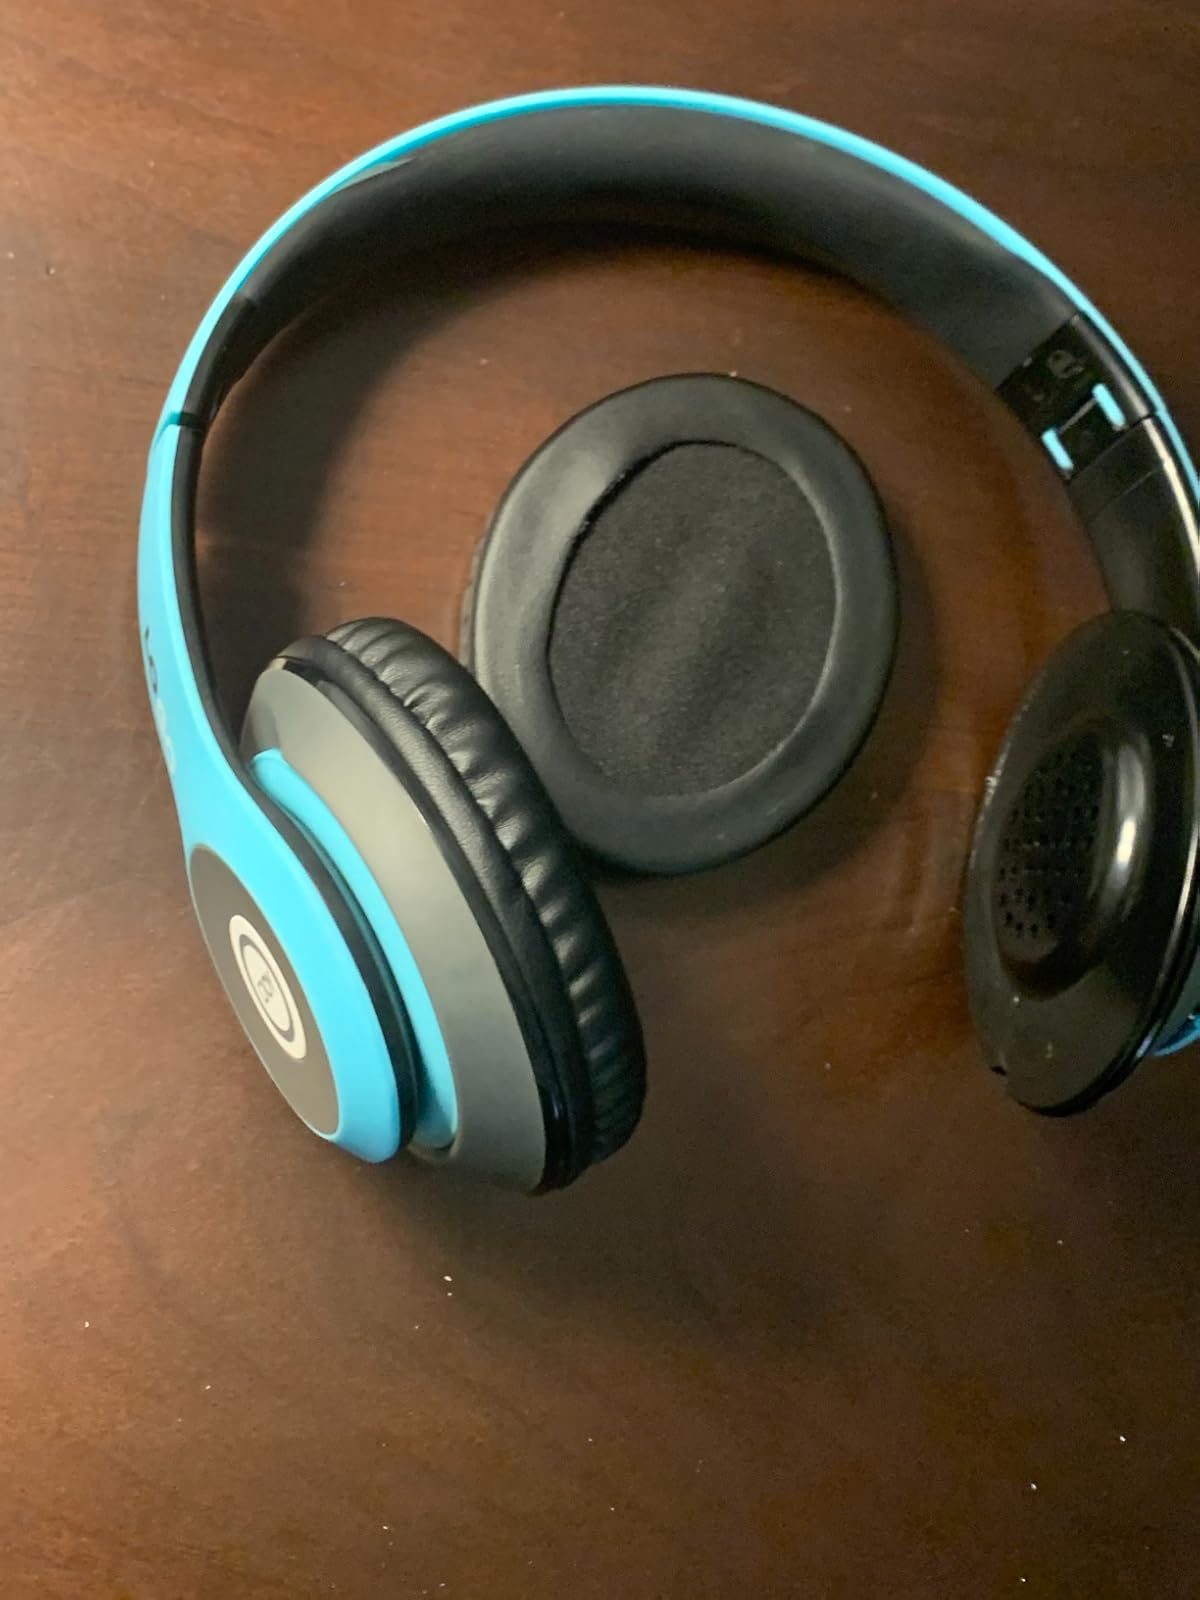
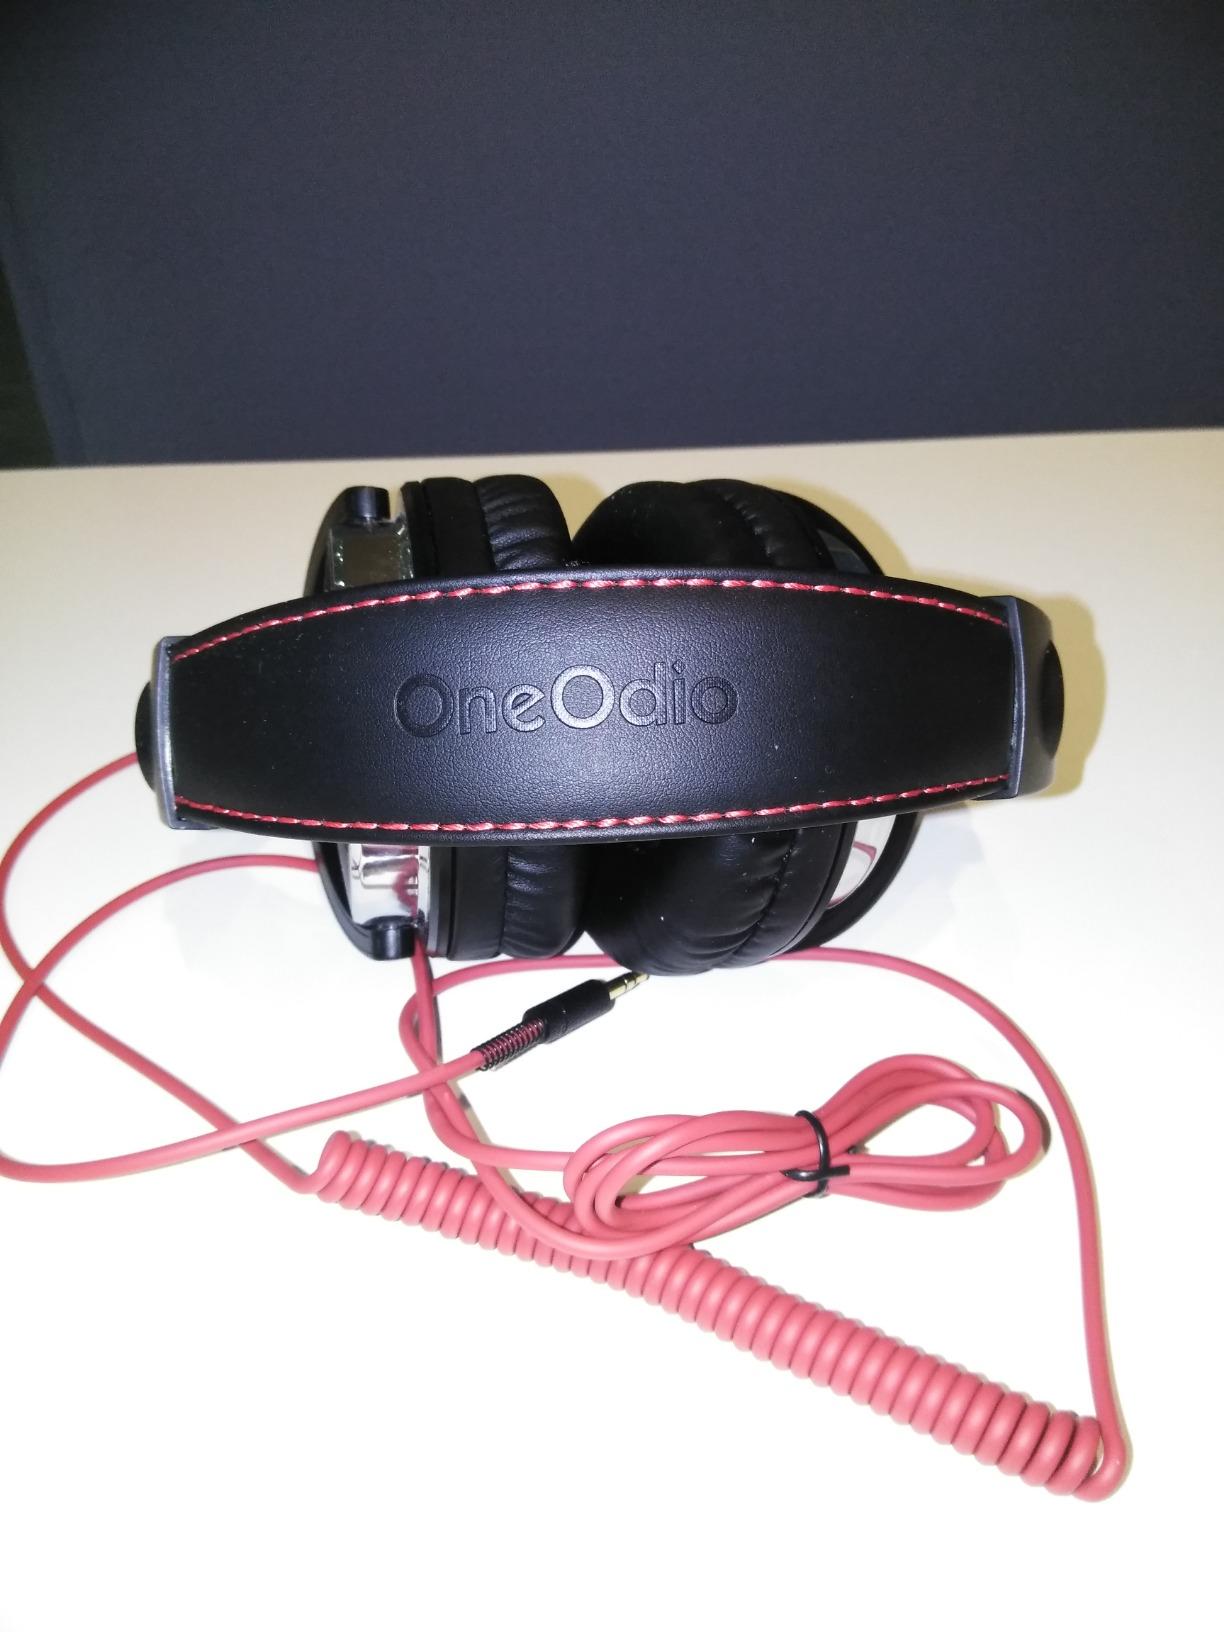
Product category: headphones
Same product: no